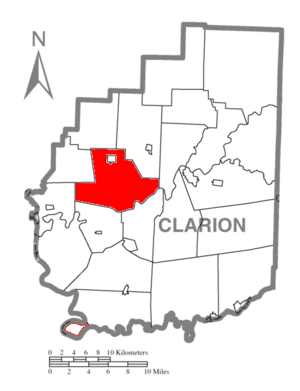
Beaver Township est un township, situé au centre du comté de Clarion, aux États-Unis. En 2010, il comptait une population de 1 761 habitants.